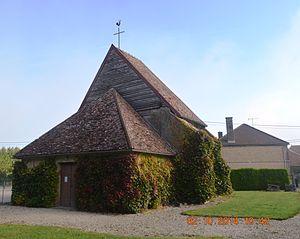
Assencières est une commune française, située dans le département de l'Aube en région Grand Est.